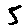
Label: 5